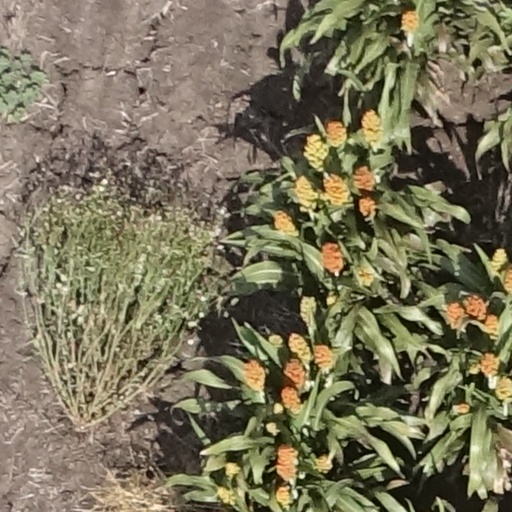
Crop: sorghum